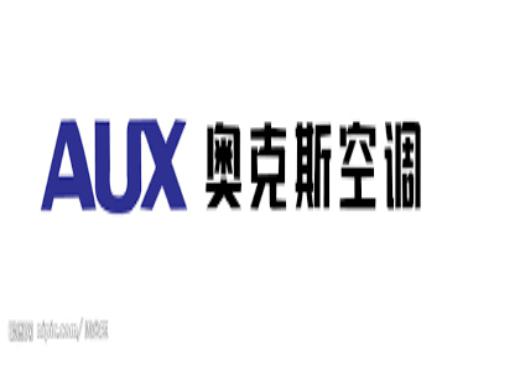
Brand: auxx-2
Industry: Electronic